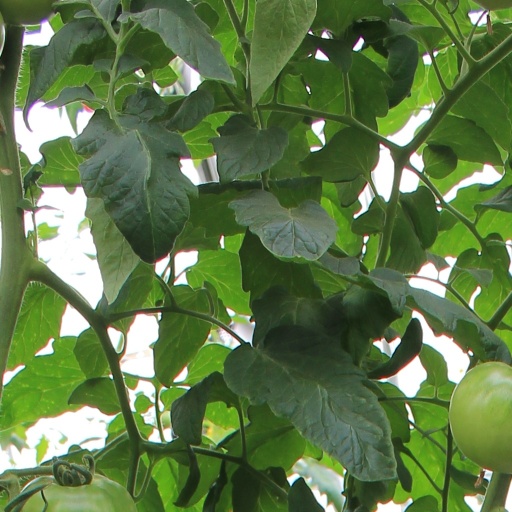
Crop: tomato